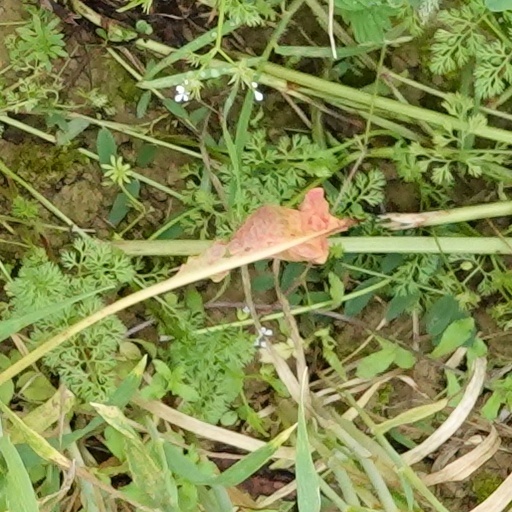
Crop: wheat